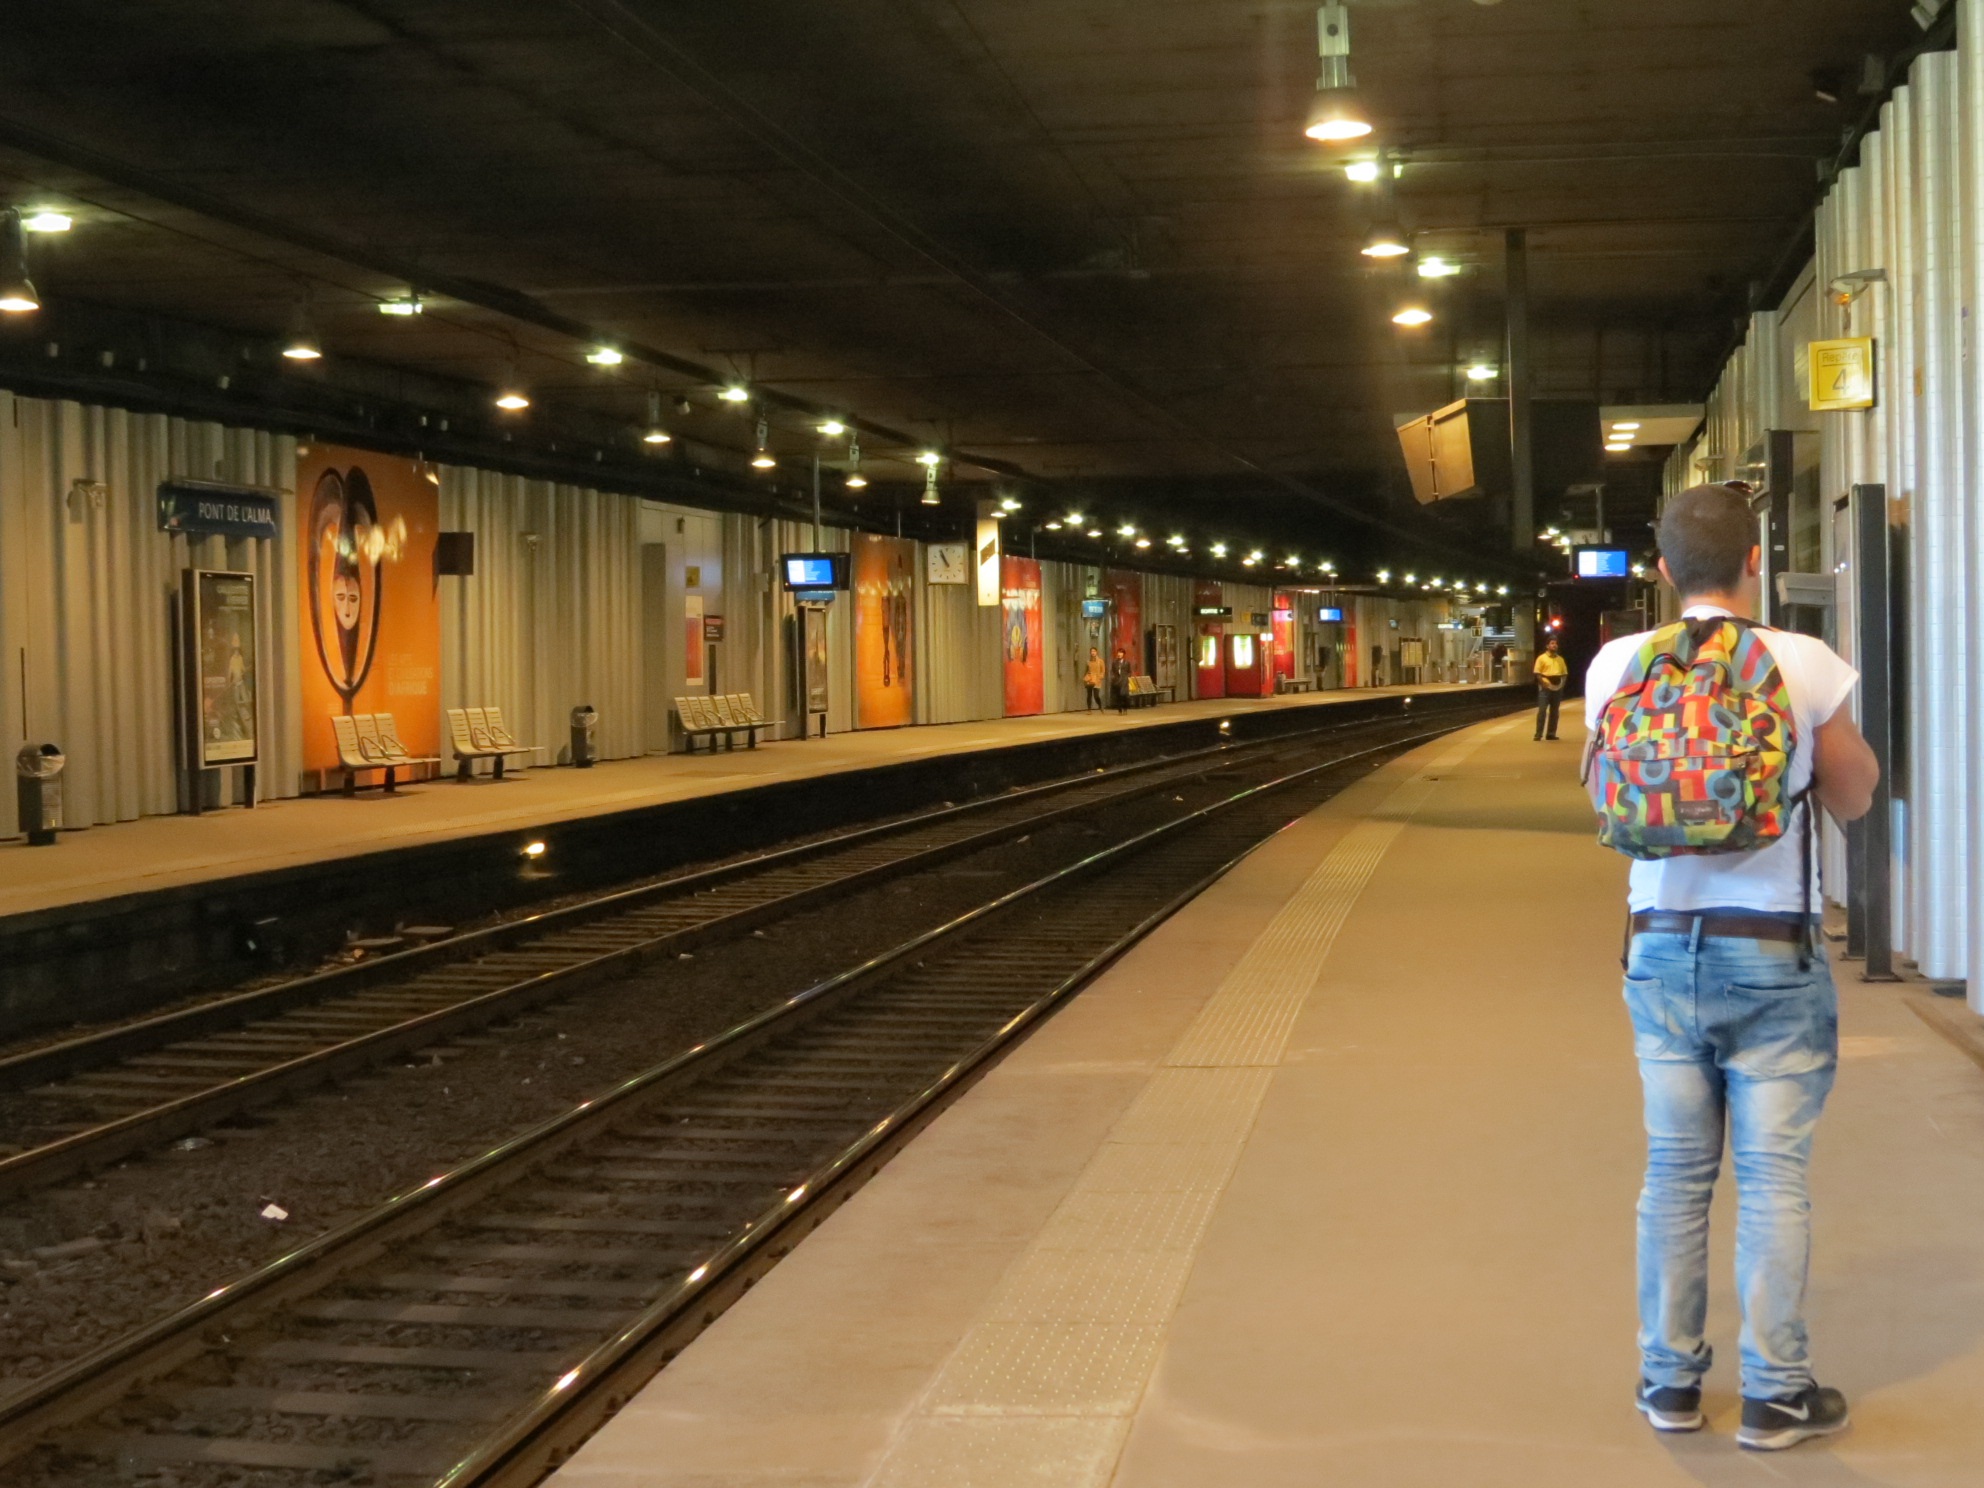
track, paris, train, transport, vehicle, train station, public transport, metro station, departure, rapid transit